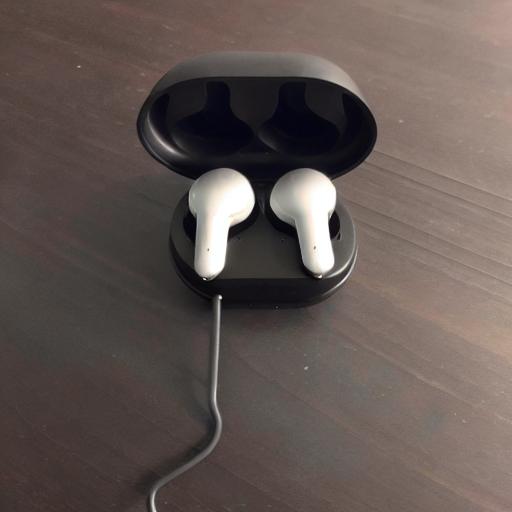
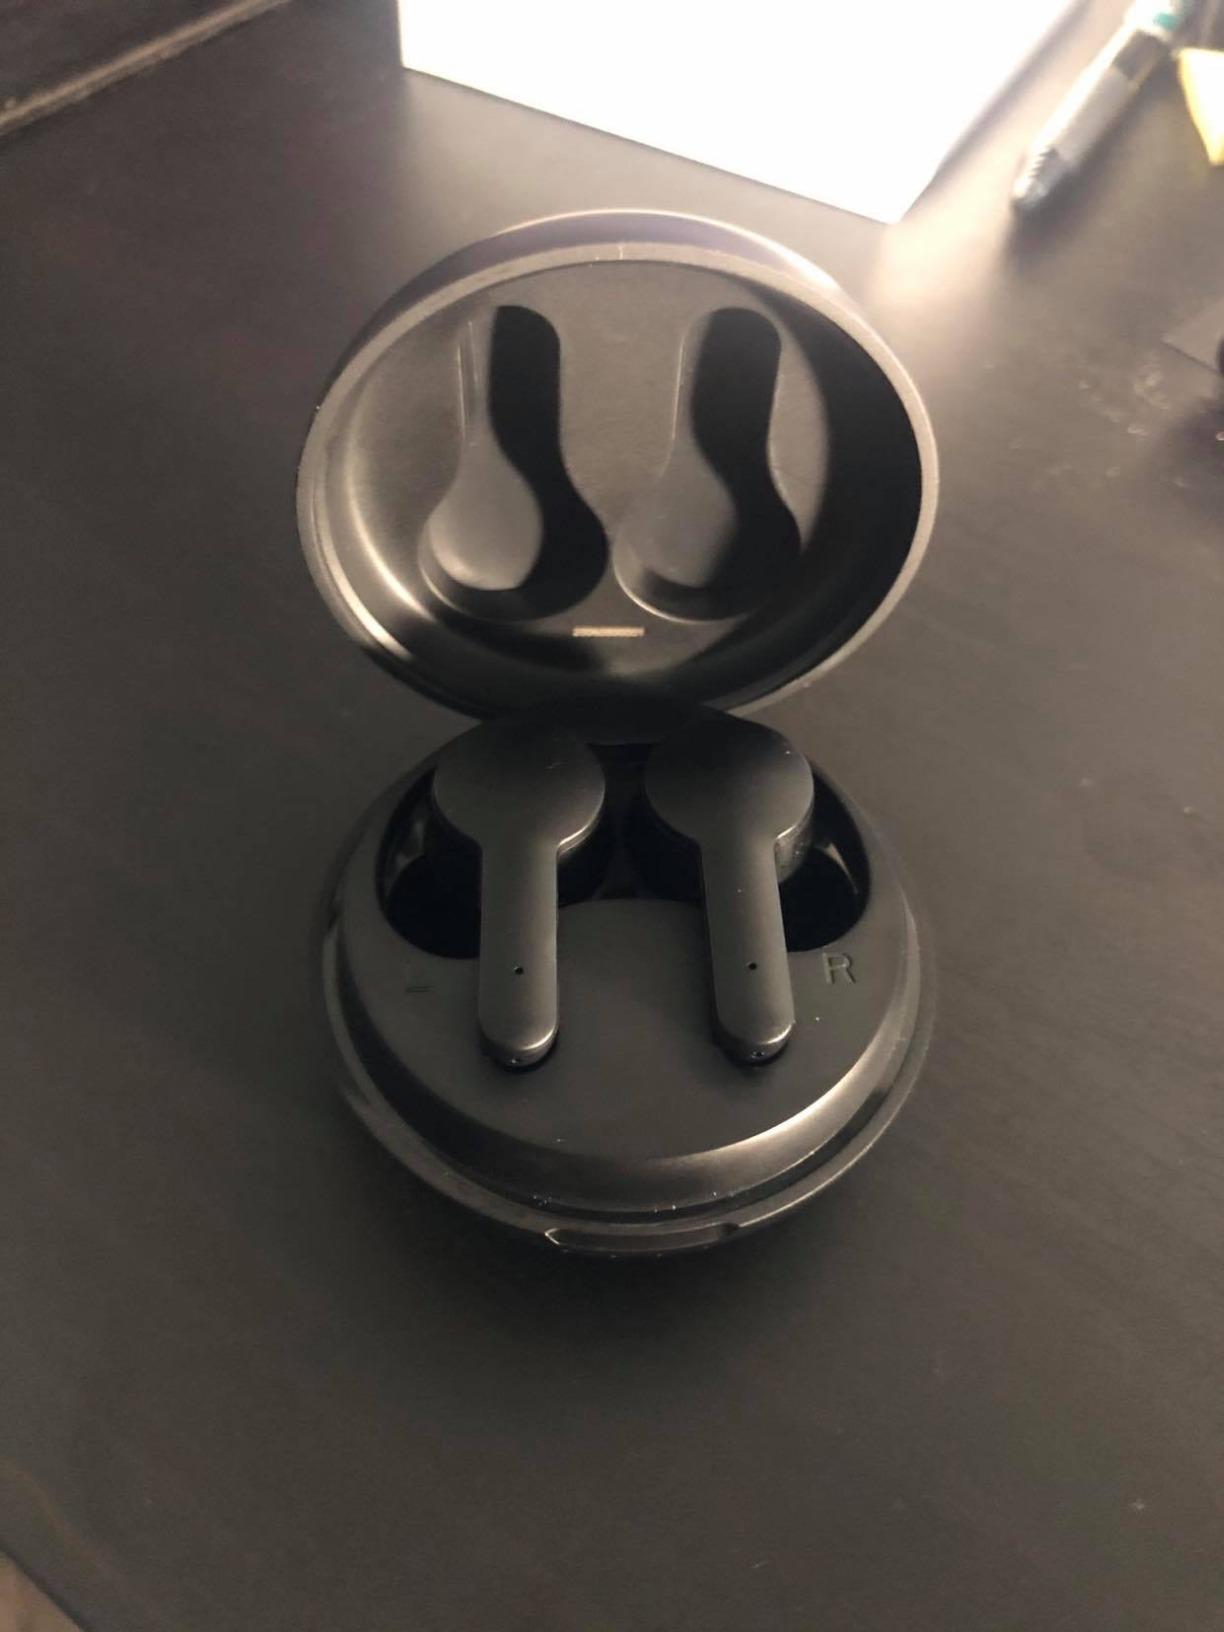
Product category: earbuds
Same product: no